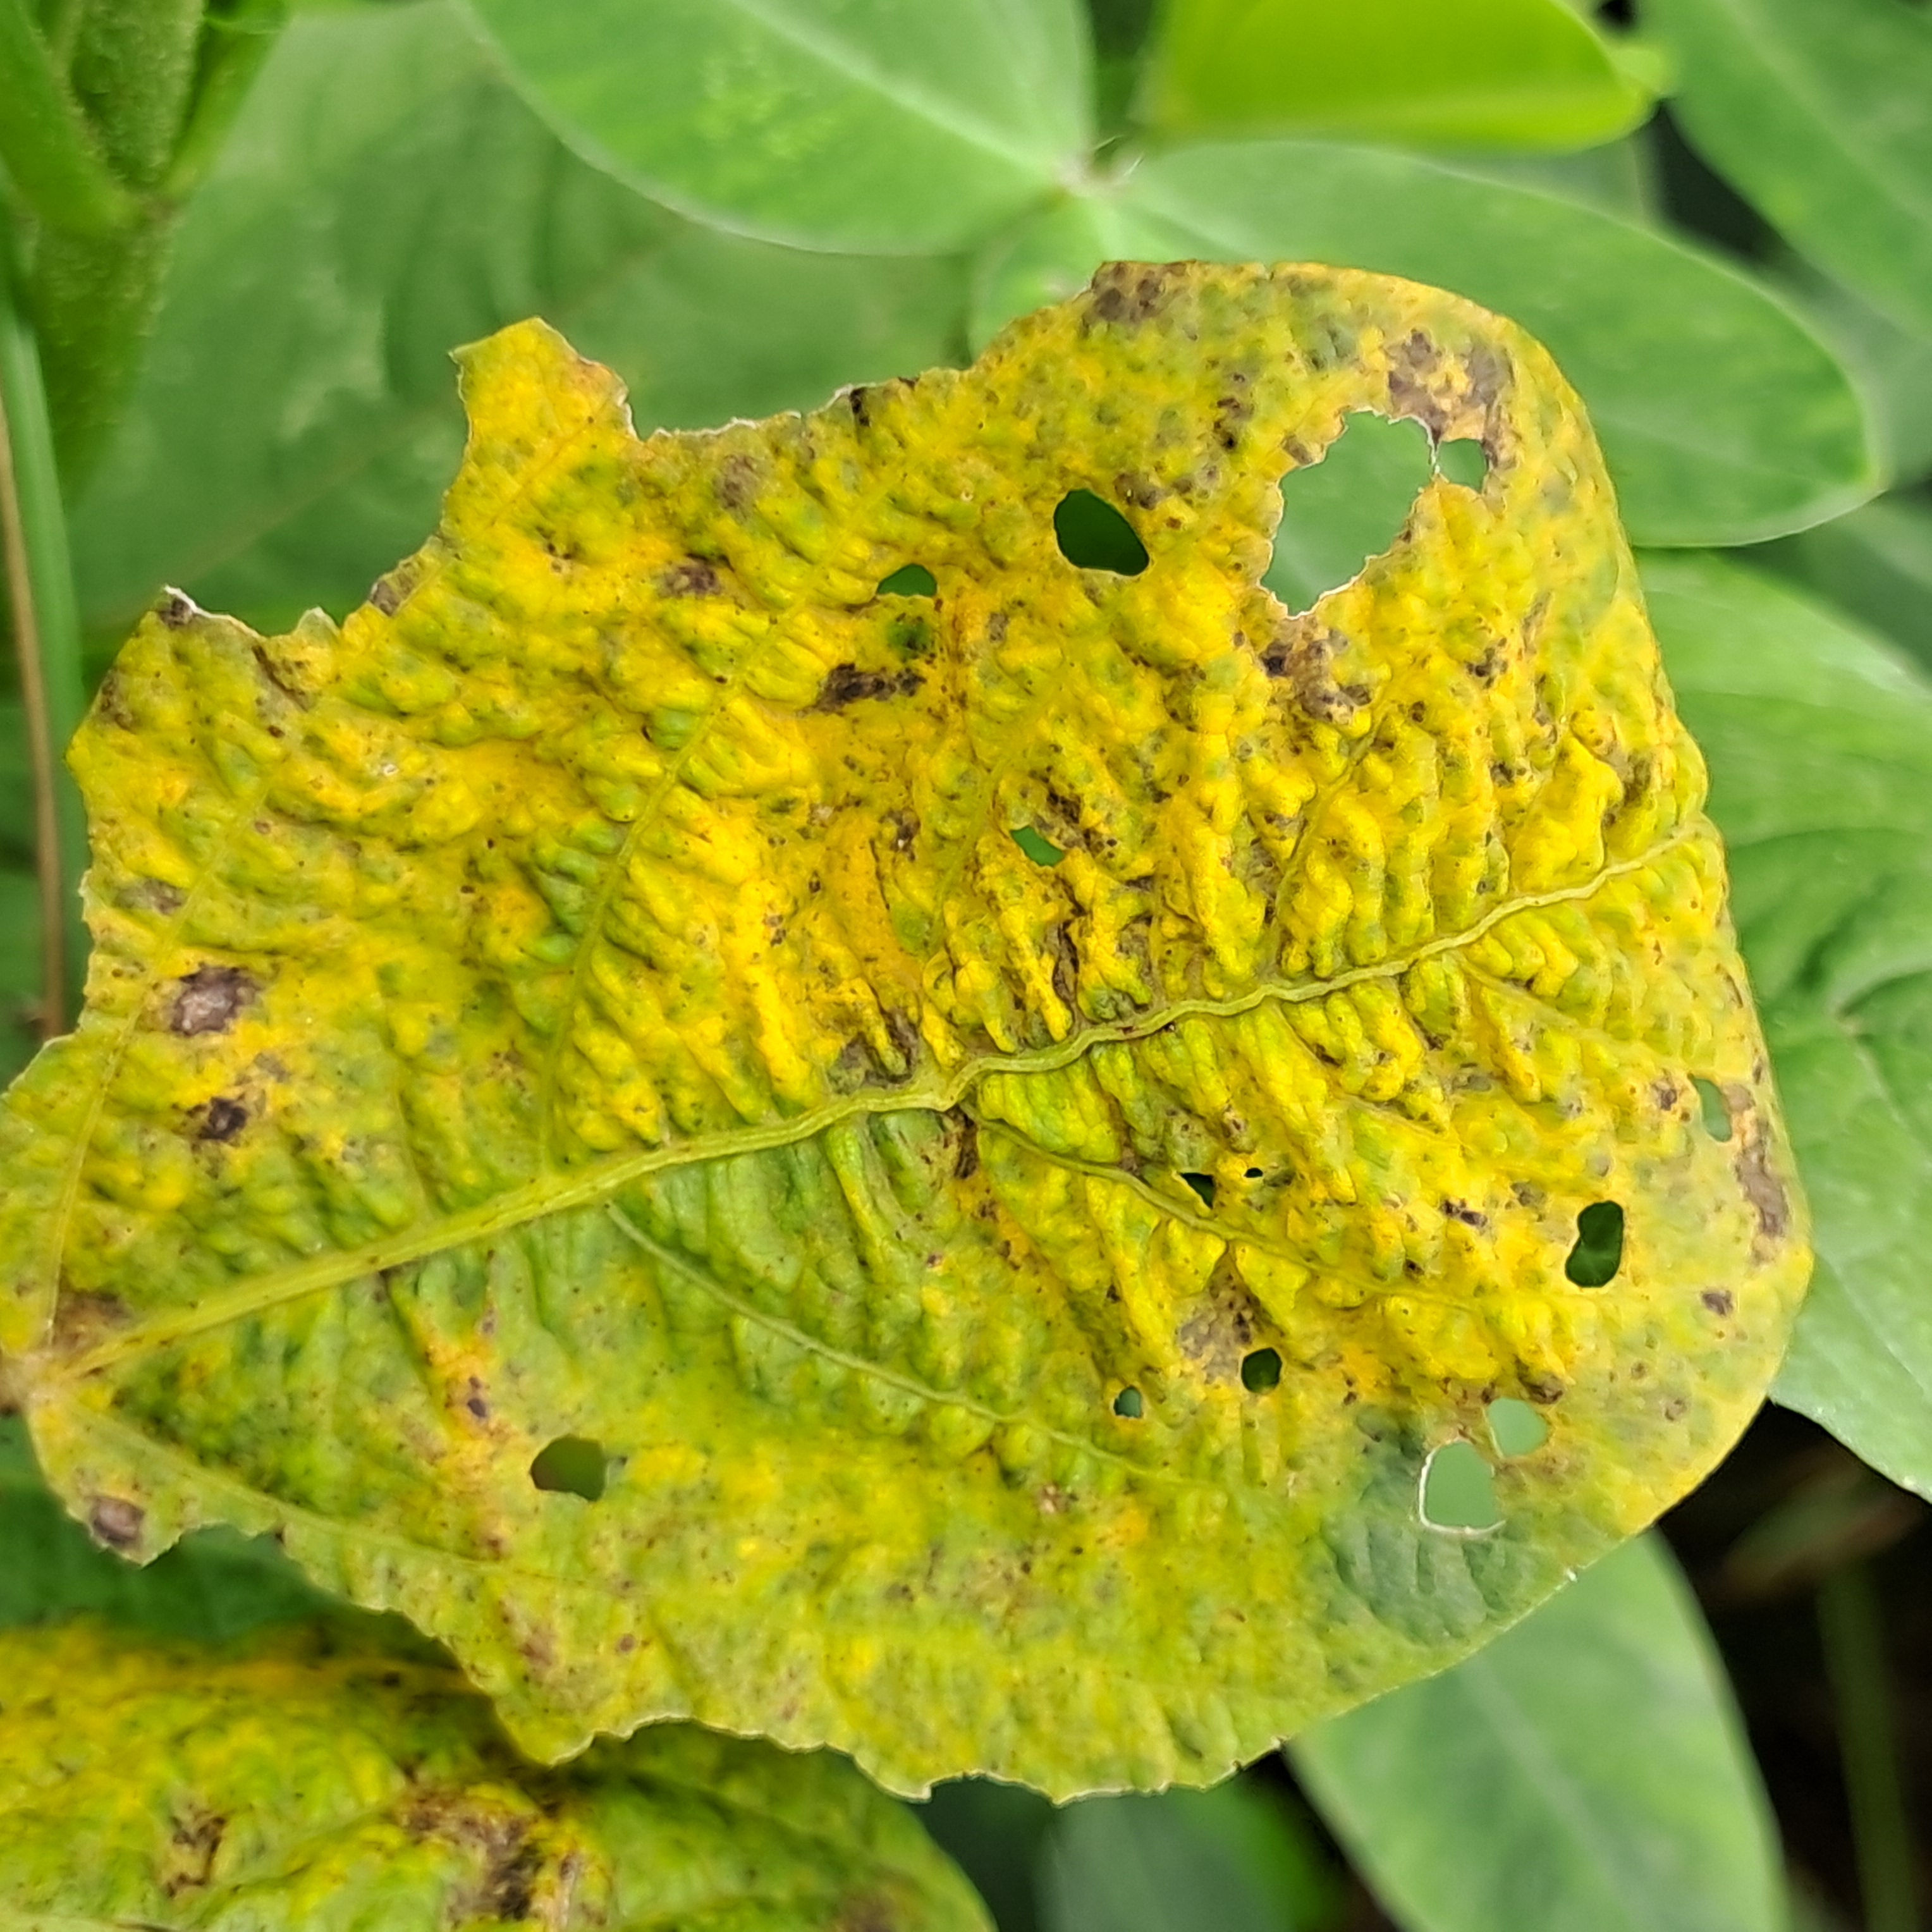
Label: Mosaic